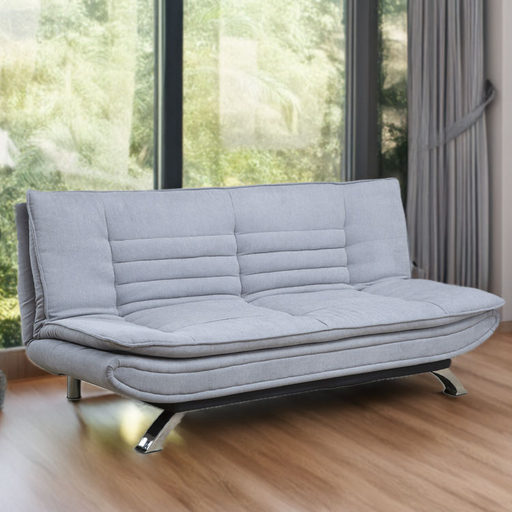
קטגוריה: מתנות בתוספת תשלום
תיאור: ספת מיטה
דגם: MY FRIEND
תשלום נוסף: 1,050 ₪
מידע נוסף: מתנה בתוספת תשלום